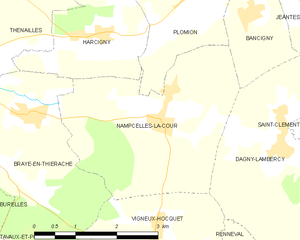
Carte des communes françaises: Nampcelles-la-Cour